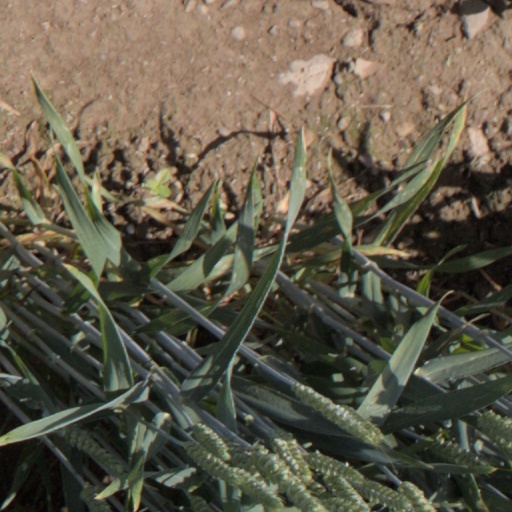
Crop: wheat